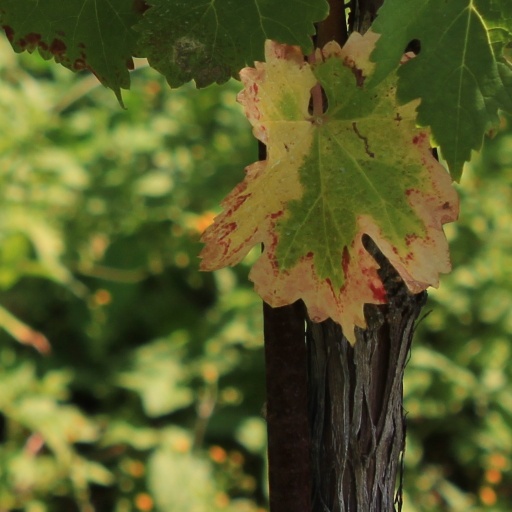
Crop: grape